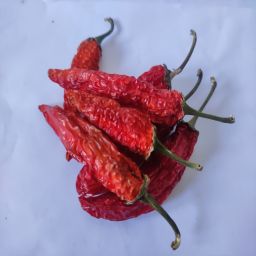
Crop: New Mexico Green Chile
Quality: Dried